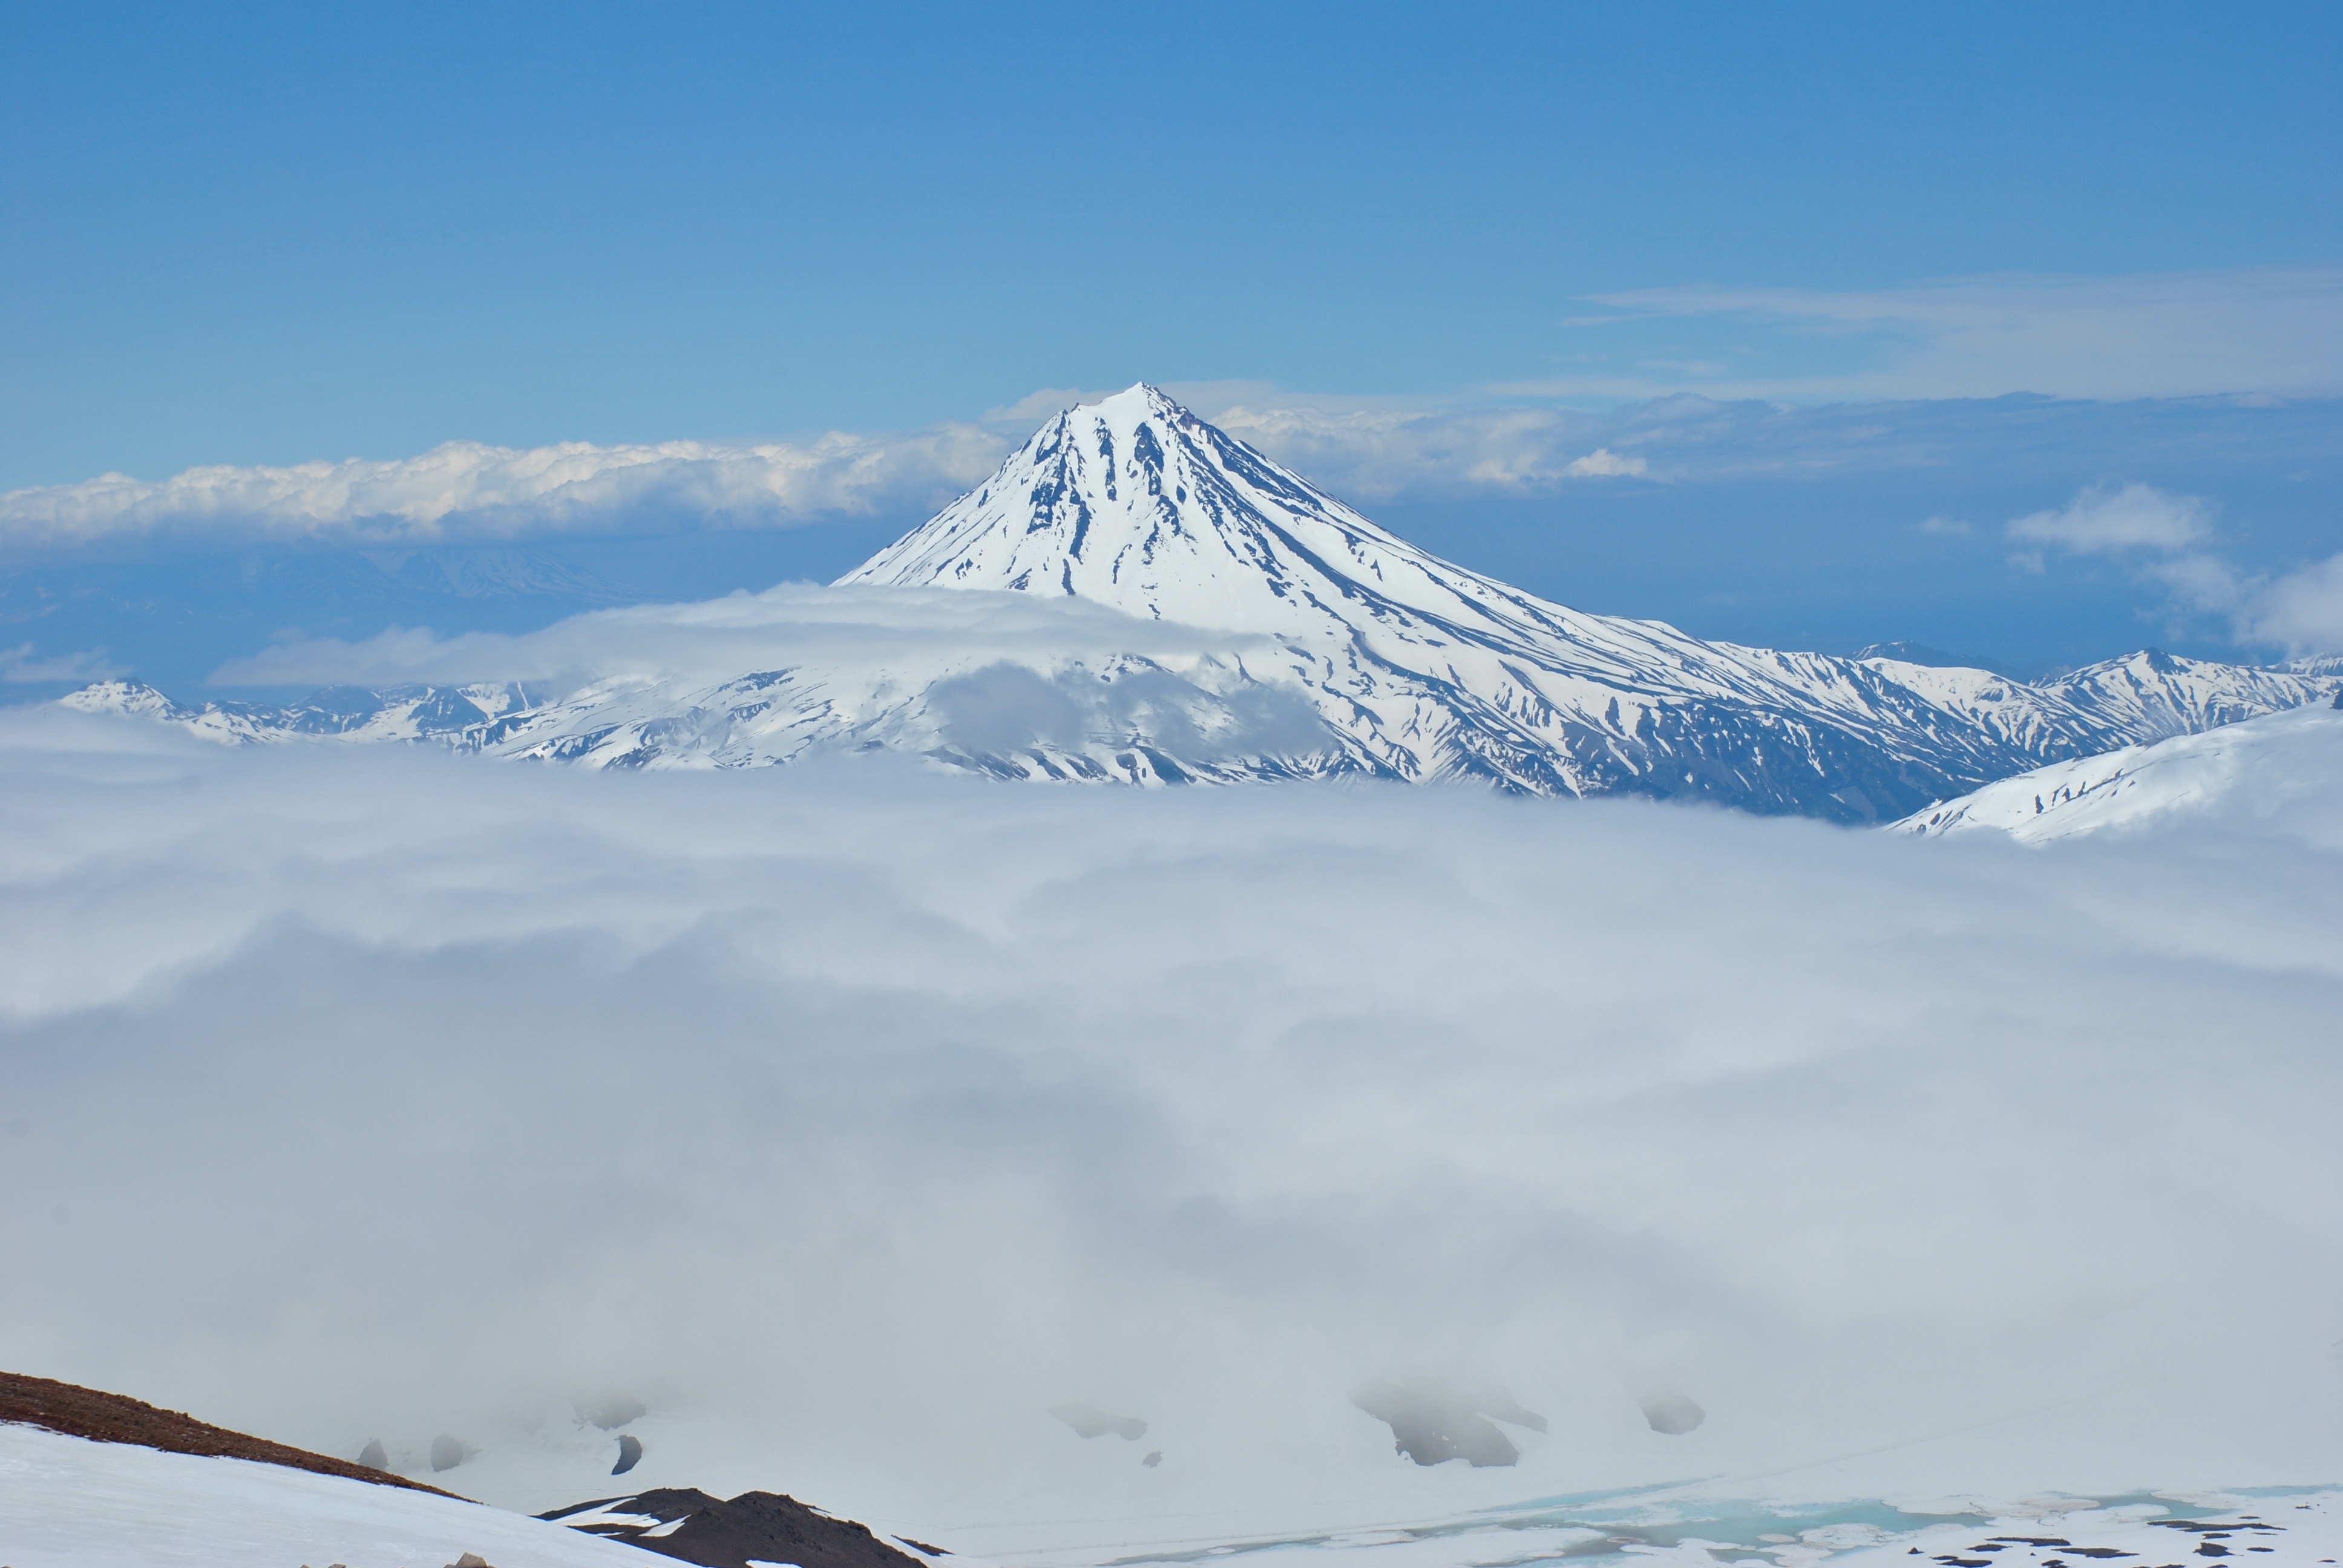
mountain, snow, winter, mountain range, weather, arctic, season, ridge, summit, winter sport, alps, plateau, piste, landform, ski touring, ski mountaineering, geographical feature, mountainous landforms, geological phenomenon